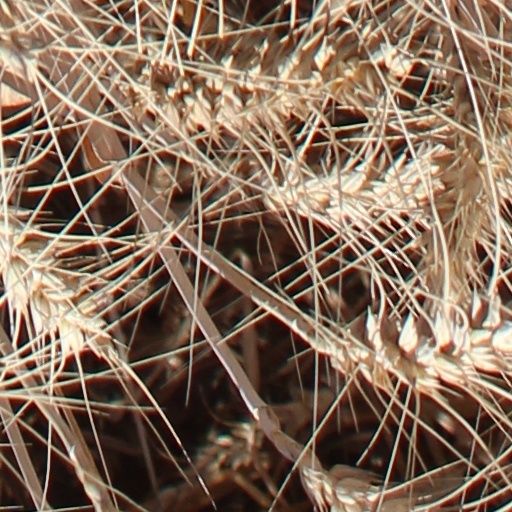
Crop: wheat